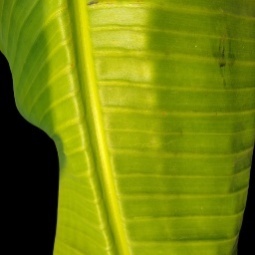
Label: Healthy